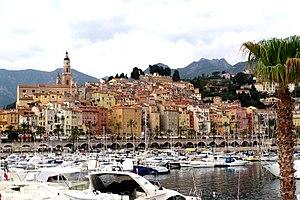
Vieille ville de Menton vue du port. PACA, France
Menton est une commune française du département des Alpes-Maritimes située à la frontière franco-italienne, proche de la principauté de Monaco, et une célèbre station touristique de la Côte d'Azur.